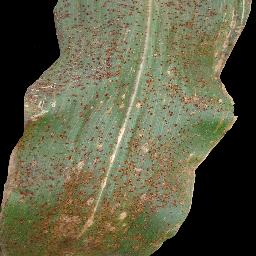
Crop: corn
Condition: (maize)_common_rust